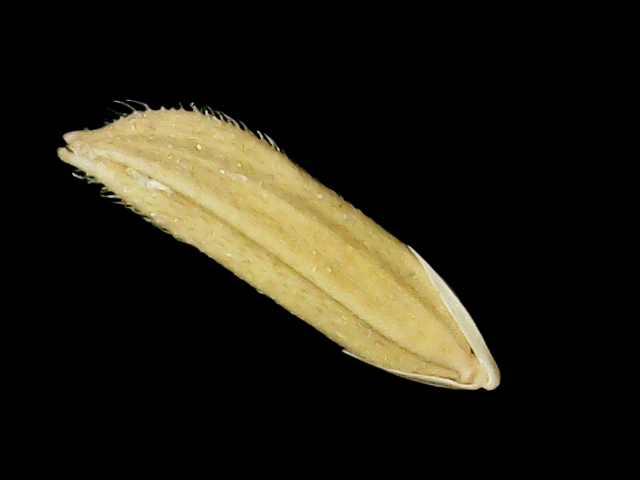
Rice variety: Binadhan20